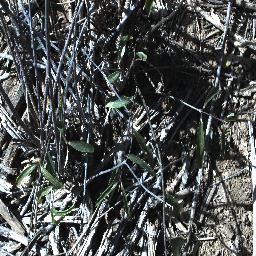
Label: rubber_vine